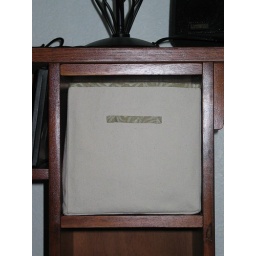
fabric box in its intended home